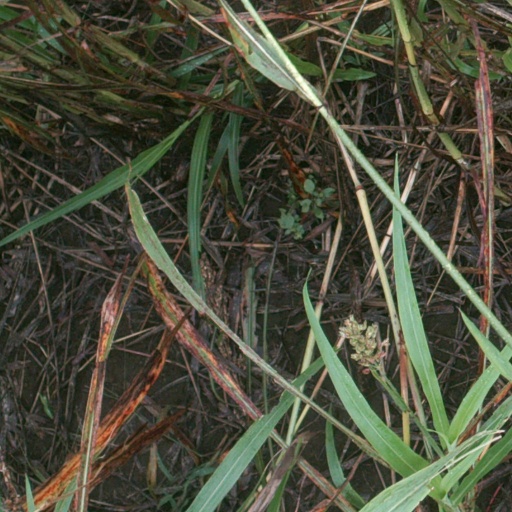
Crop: sorghum